Old Town Hall, Cromer

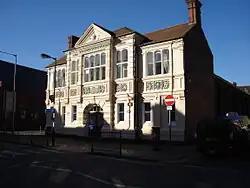
Old Town Hall, Cromer

The Old Town Hall is a former events venue in Prince of Wales Road, Cromer, Norfolk, England. The structure, which is currently used for retail purposes, is a grade II listed building.